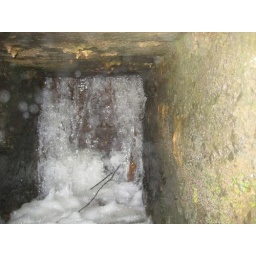
This is a crack in the rock where the water was seeping through